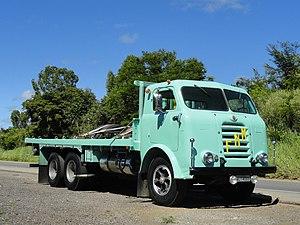
Le FNM D-11000, était un camion lourd brésilien, dérivé de l'Alfa Romeo 900, et produit sous licence italienne.